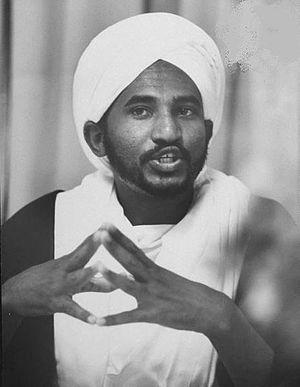
Sadeq al-Mahdi, né le 25 décembre 1935, est un homme politique soudanais.